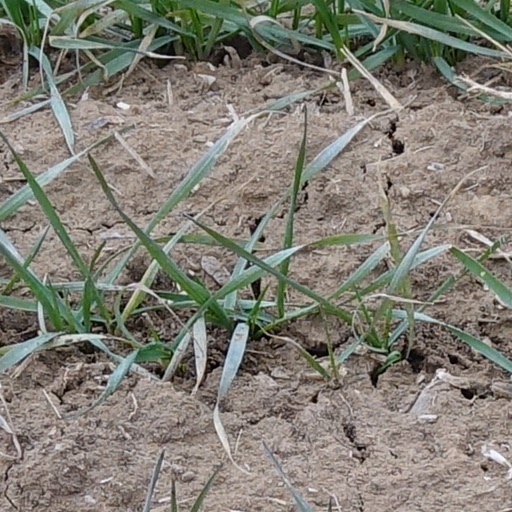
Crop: wheat